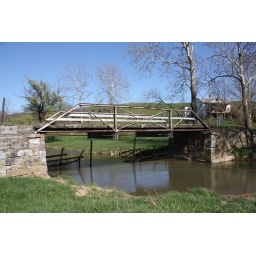
Historic 1915 pony truss bridge on Route 703 over the Middle River in Augusta County, Virginia